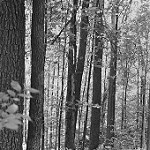
Label: forest